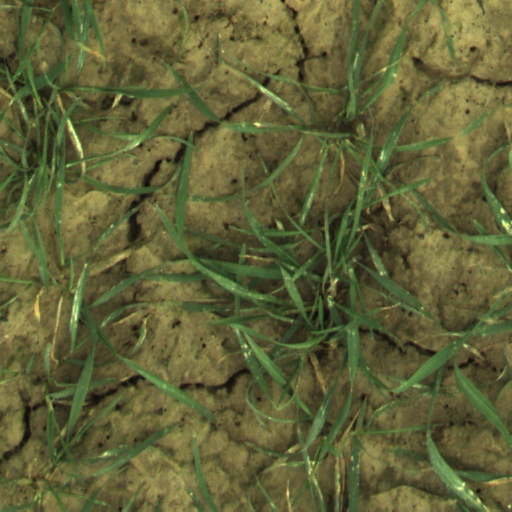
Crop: wheat